Runcible

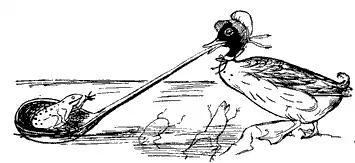
One of Edward Lear's drawings depicts the dolomphious duck's use of a runcible spoon.

"Runcible" is a pseudoword invented by Edward Lear. The word appears (as an adjective) several times in his works, most famously as the "runcible spoon" used by the Owl and the Pussycat. The word "runcible" was apparently one of Lear's favourite inventions, appearing in several of his works in reference to a number of different objects. In his verse self-portrait, "The Self-Portrait of the Laureate of Nonsense", it is noted that "he weareth a runcible hat". Other poems include mention of a "runcible cat", a "runcible goose" (in the sense of "silly person"), a "runcible wall", and "the Rural Runcible Raven".